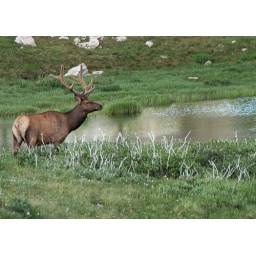
A mature bull elk with velvet covered antlers stands by a mountain pond in Rocky Mountain Park, Colorado.